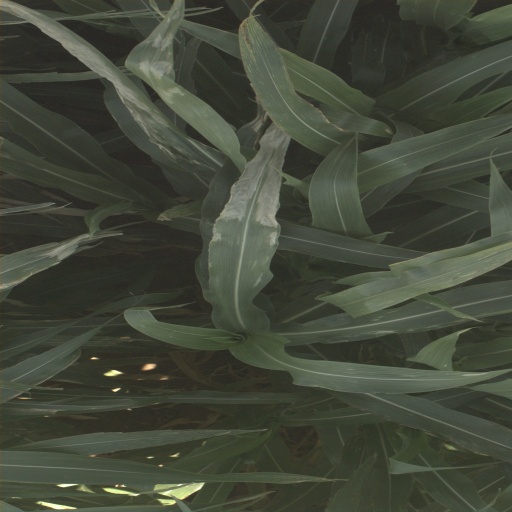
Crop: sorghum